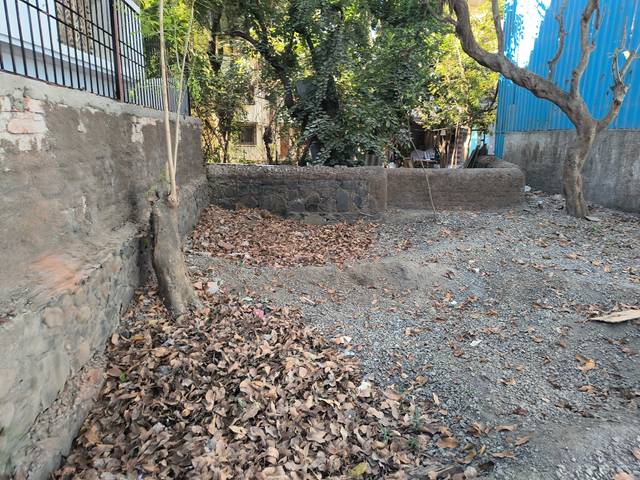
Region: India
Coordinates: 19.163, 72.854